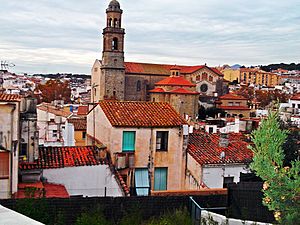
Canet de Mar
Canet de Mar er en catalansk by i det regionale forvaltningsområde Maresme i provinsen Barcelona i det nordøstlige Spanien. Byen har 14.423 indbyggere og dækker et areal på 5,56 km². Den er beliggende mellem byerne Arenys de Mar og Sant Pol de Mar, og ligger omkring ti kilometer fra Mataró, hovedstaden i comarcaet.